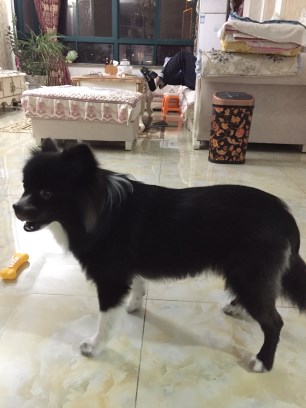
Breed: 480-n000125-Pekinese